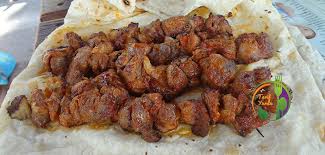
Yemek: kebap